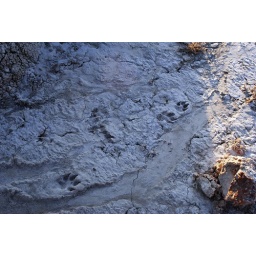
Very clear in the frozen mud of early morning. Not sure what made them, but not lion tracks.